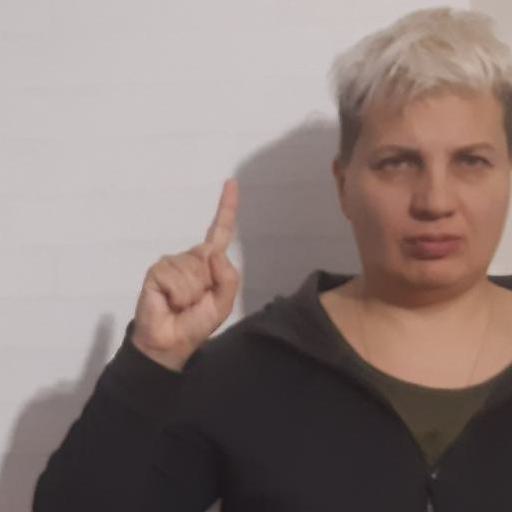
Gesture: one